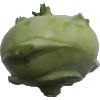
Label: Kohlrabi 1